Savamala

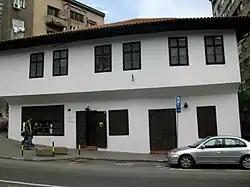
Manak's House, built in 1830, one of the oldest surviving houses in upper Savamala

Hadži-Neimar designed in 1840 an elongated, large, ground floor house, built from hard materials at the corner of modern Balkanska, Gavrila Principa and Admirala Geprata streets. It was called Princely or Great Brewery, or, because it was owned by princess Ljubica Obrenović, Ljubica's Brewery. It was the second brewery in Belgrade, after the Vajnhapl's Brewery from 1839, which precise location is unknown today (Vračar, Skadarlija). It also hosted kafana and large yard. The building later hosted the Saint Andrew's Day Assembly in 1858-1859 and served as the temporary theatrical scene from 1857 to 1862 after the demolition of Đumrukana. It was later acquired by the Vajfert family, until the building was demolished in 1935.